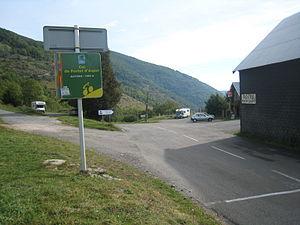
Le département la Haute-Garonne comporte de nombreuses plaines et vallées, mais n'en est pas moins un territoire abrupt constitué de montagnes notamment dans les Pyrénées.